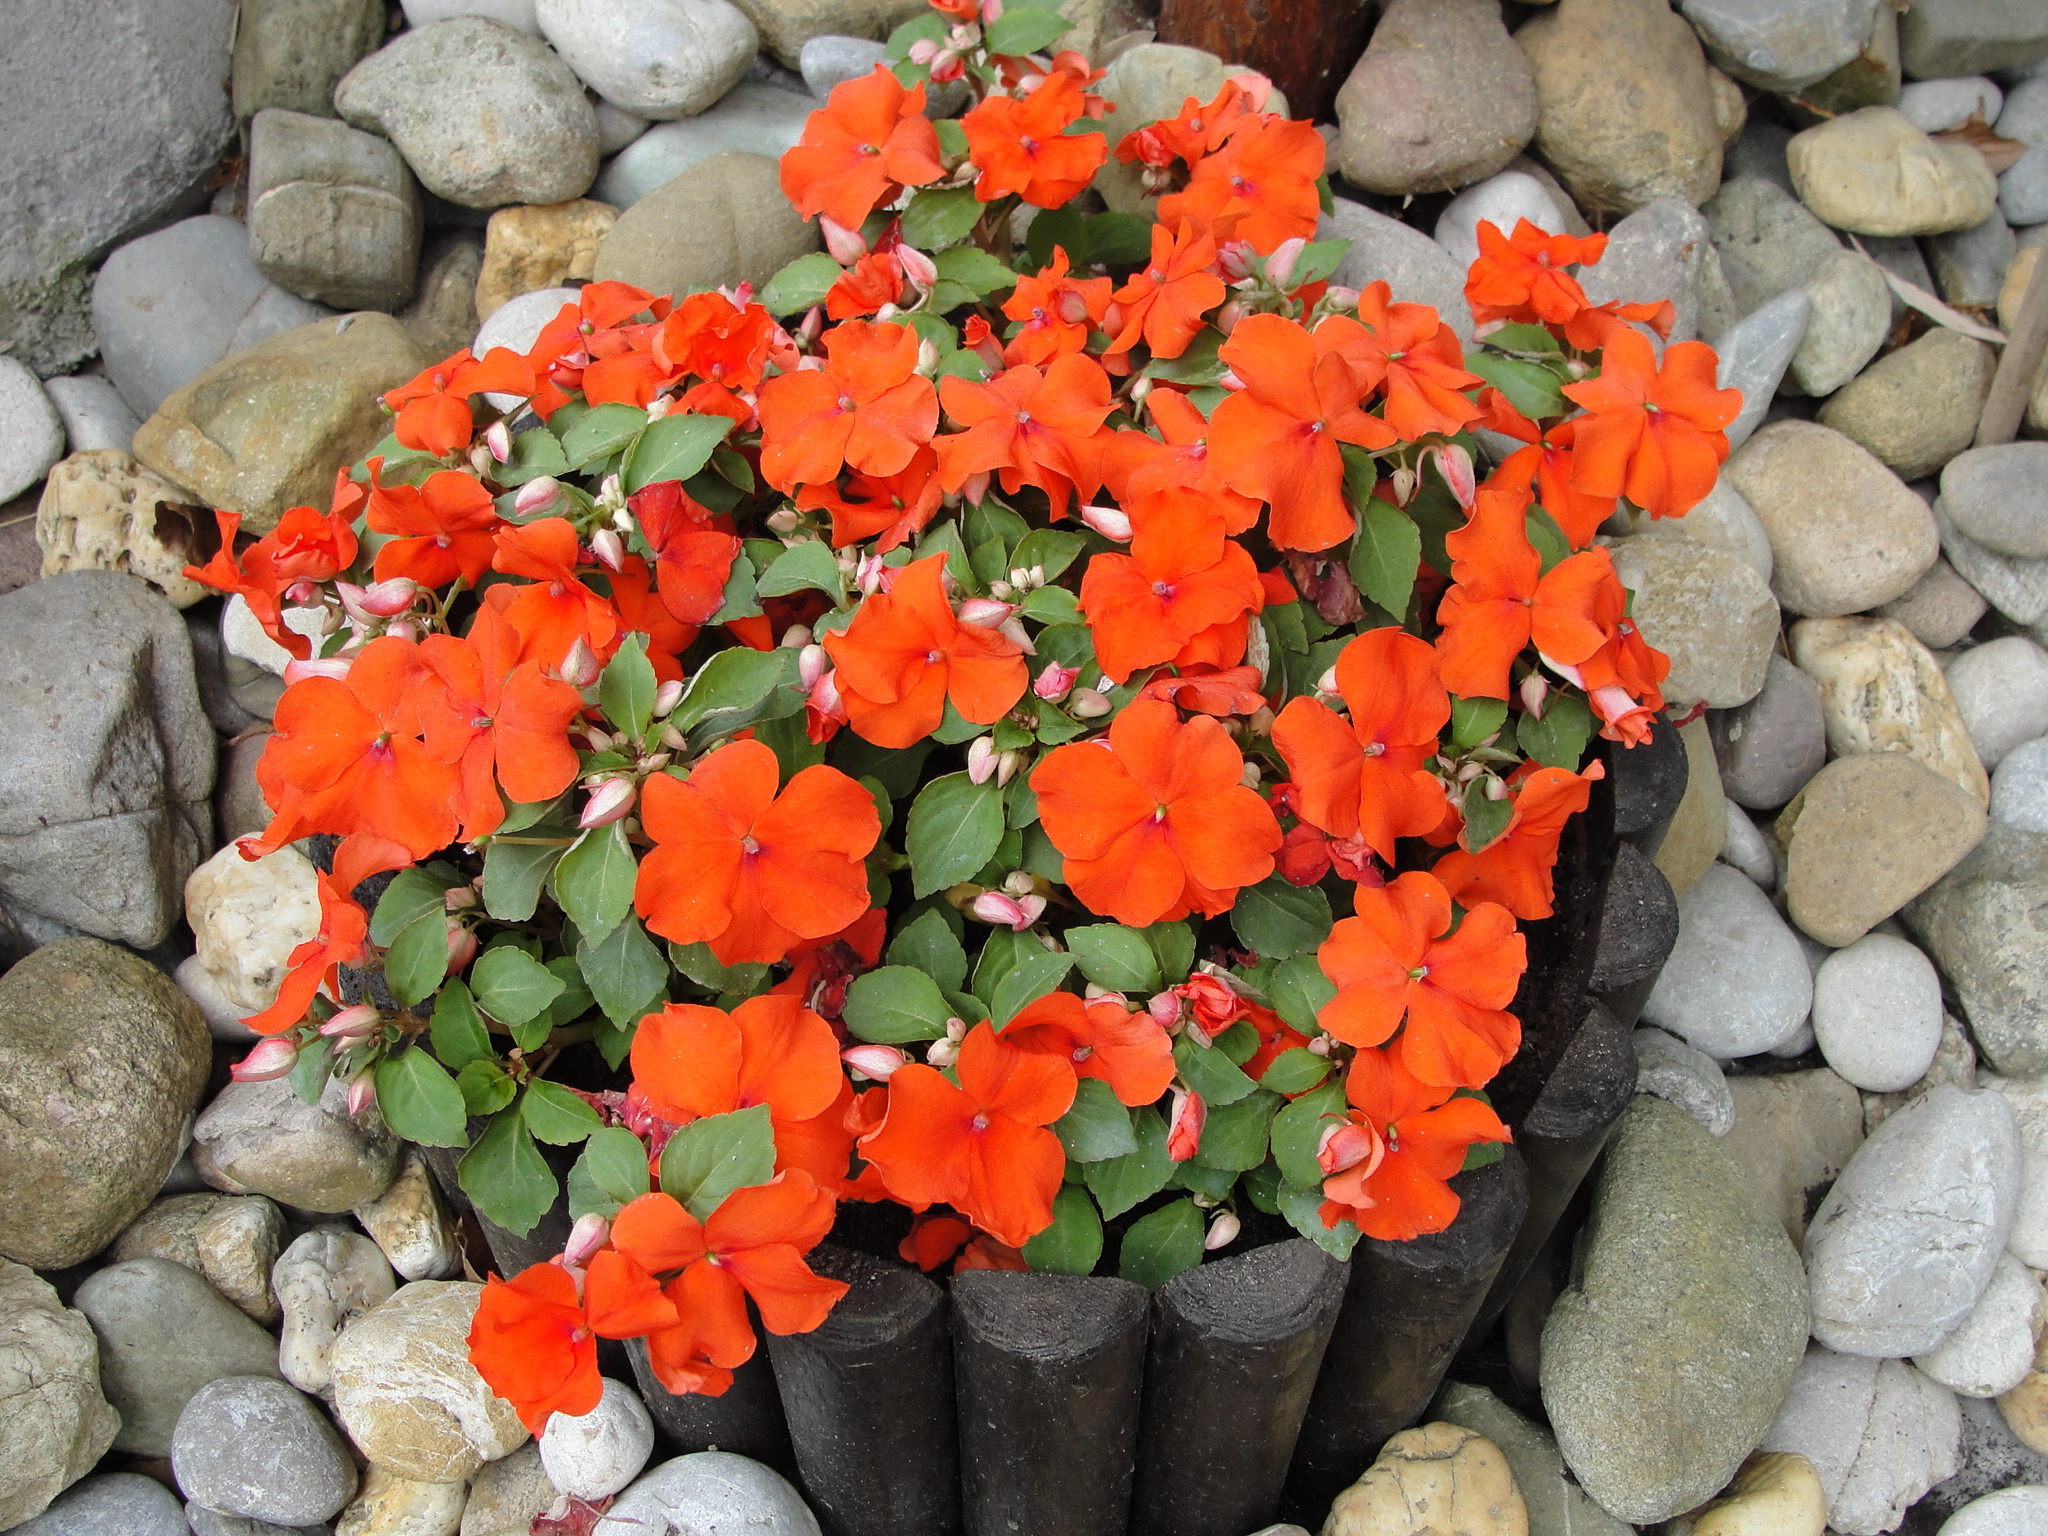
busy lizzie, impatiens, plant, flower, flowerpot, flora, flowering plant, annual plant, groundcover, shrub, herb, begonia, pink family